X-ray astronomy

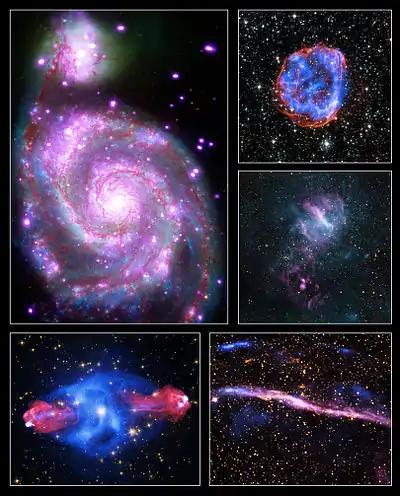
Images released to celebrate the International Year of Light 2015 (Chandra X-Ray Observatory).

Theoretical X-ray astronomy is a branch of theoretical astronomy that deals with the theoretical astrophysics and theoretical astrochemistry of X-ray generation, emission, and detection as applied to astronomical objects.